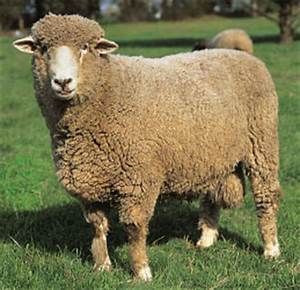
Label: pecora